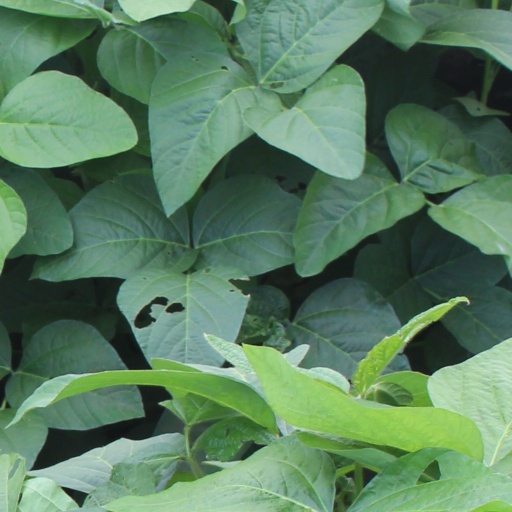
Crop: soybean